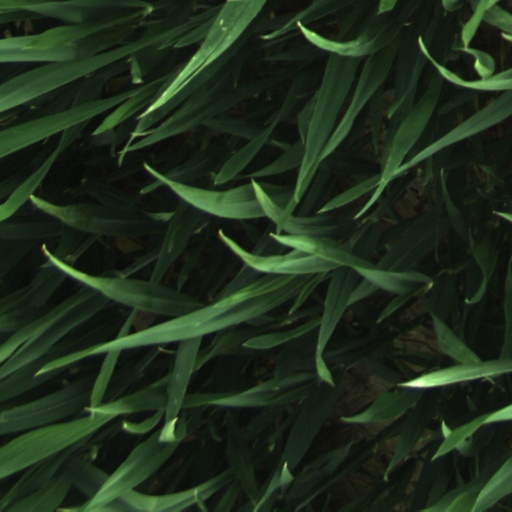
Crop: wheat